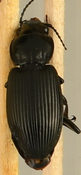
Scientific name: Pterostichus melanarius
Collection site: Woodworth Site (WOOD), plot WOOD_023